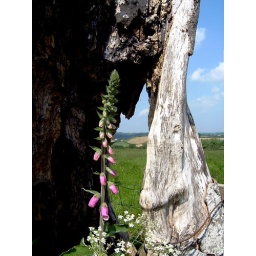
An interesting looking tree trunk framing a little house in the hills.